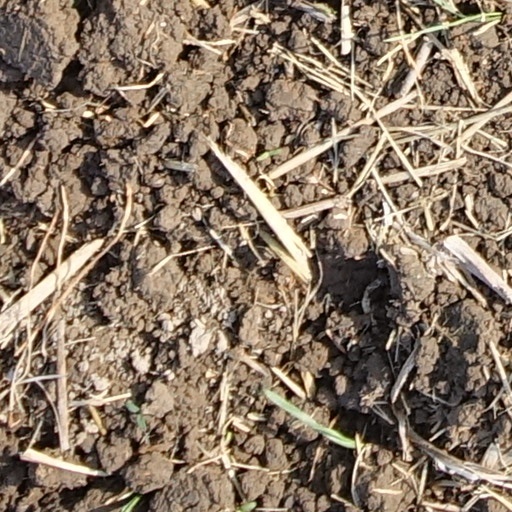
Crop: wheat